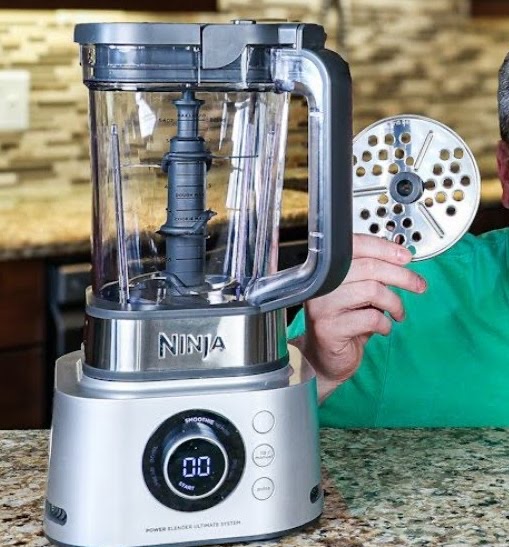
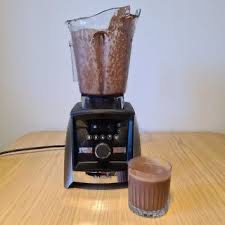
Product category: items_blender
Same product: no